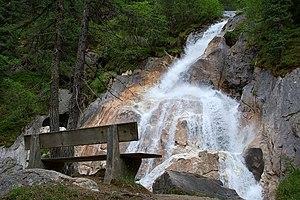
Le Tuxbach est une rivière d'une longueur de 18,2 km qui coule dans le land du Tyrol en Autriche. Il est un affluent du Zemmbach dans le bassin du Danube.